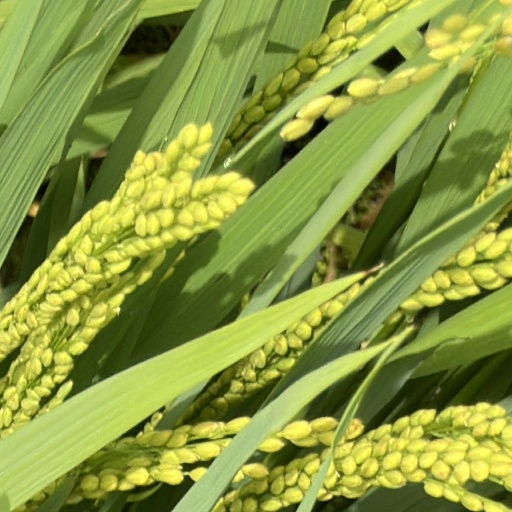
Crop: rice